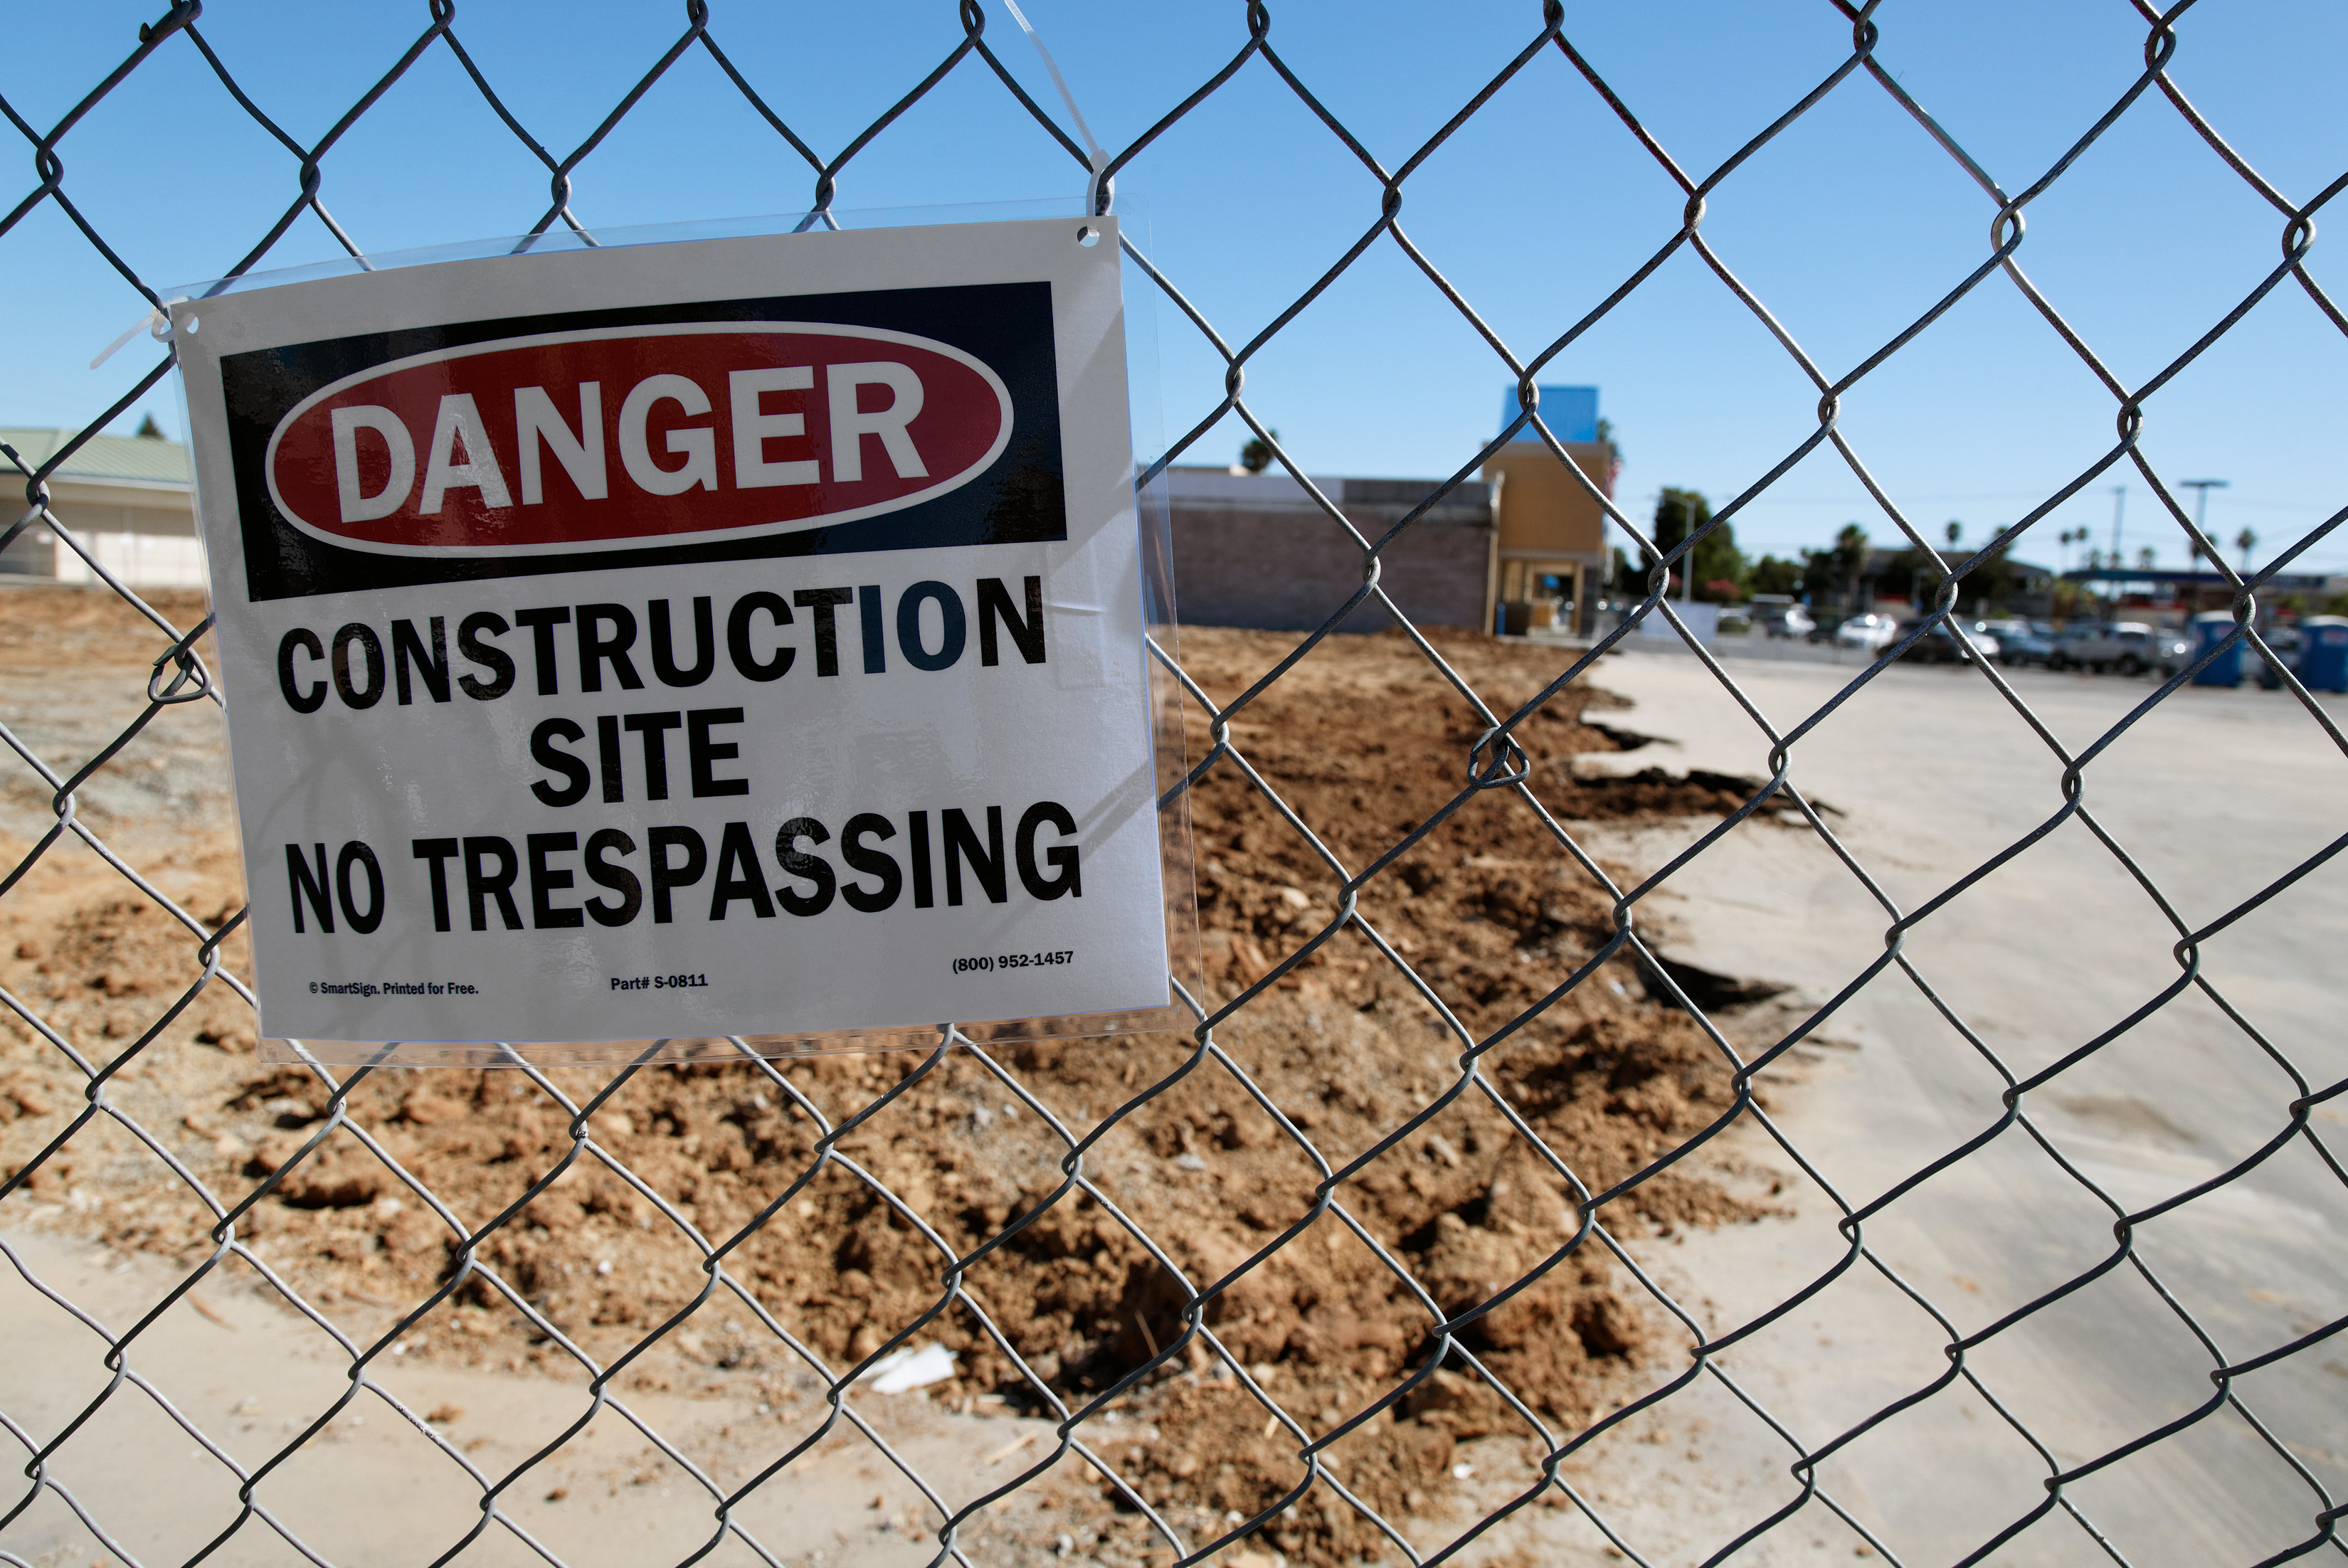
sign, tower, soil, california, bookstore, records, sacramento, wattavenue, notrespassing, towerbooks